Khed City

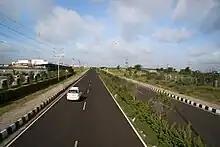
Transportation

Public transportation in Pune includes Pune Suburban Railway, bus services operated by PMPML and auto rickshaws. Online transport network companies such as Uber and Ola Cabs also provide rideshare and taxi services in the city. Construction of Pune Metro, an urban mass rapid transit system, is underway as of 2018. Distance between Khed City and Pune Railway Station – 53 km Distance between Khed City and Pune Airport – 50 km Distance between Khed City and JNPT – 146 km